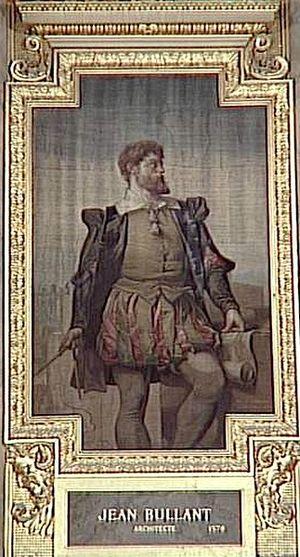
Portrait tissé Jean Bullant (1520-1578)
Jean Bullant, né vers 1515, probablement à Amiens et mort le 13 octobre 1578 à Écouen, est un architecte et sculpteur français de la Renaissance.